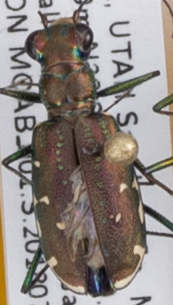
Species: Cicindela punctulata punctulata
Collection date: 2018-07-24
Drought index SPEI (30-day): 0.39
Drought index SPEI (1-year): -2.09
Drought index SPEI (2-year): -2.09